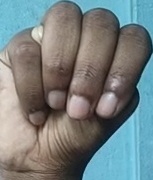
ASL sign: M